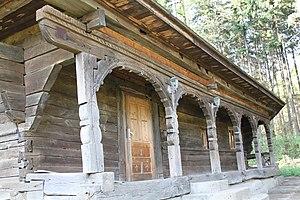
Țețchea est une commune roumaine du județ de Bihor, en Transylvanie, dans la région historique de la Crișana et dans la région de développement Nord-Ouest.